Sinabawang gulay

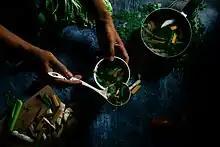

Sinabawang gulay, usually anglicized as Filipino vegetable soup, is a Filipino vegetable soup made with leafy vegetables (usually moringa leaves) and various other vegetables in a broth seasoned with seafood stock or "patis" (fish sauce). The ingredients of the dish can vary widely. It is eaten on its own or over white rice.